498th Fighter-Interceptor Squadron

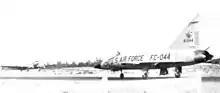
Squadron F-102 Delta Dager

In October 1943, the squadron moved to Harding Field, Louisiana, where it became a Replacement Training Unit (RTU) and also participated occasionally in demonstrations and maneuvers. RTUs were also oversized units, but with the mission of training individual pilots or aircrews. However, the AAF found that standard military units, based on relatively inflexible tables of organization were not proving well adapted to the training mission. Accordingly, it adopted a more functional system in which each base was organized into a separate numbered unit. The squadron was, therefore, disbanded in April 1944 and replaced by the 261st AAF Base Unit (Combat Crew Training School, Fighter), which took over the personnel, equipment and mission of the squadron at Abilene Army Air Field.